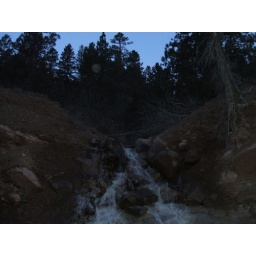
where a river starts in the mountains